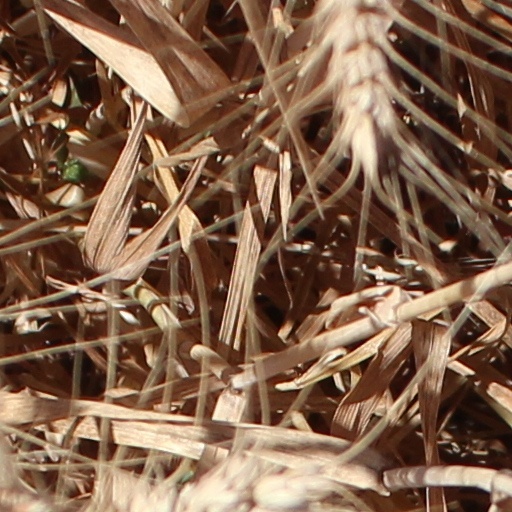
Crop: wheat